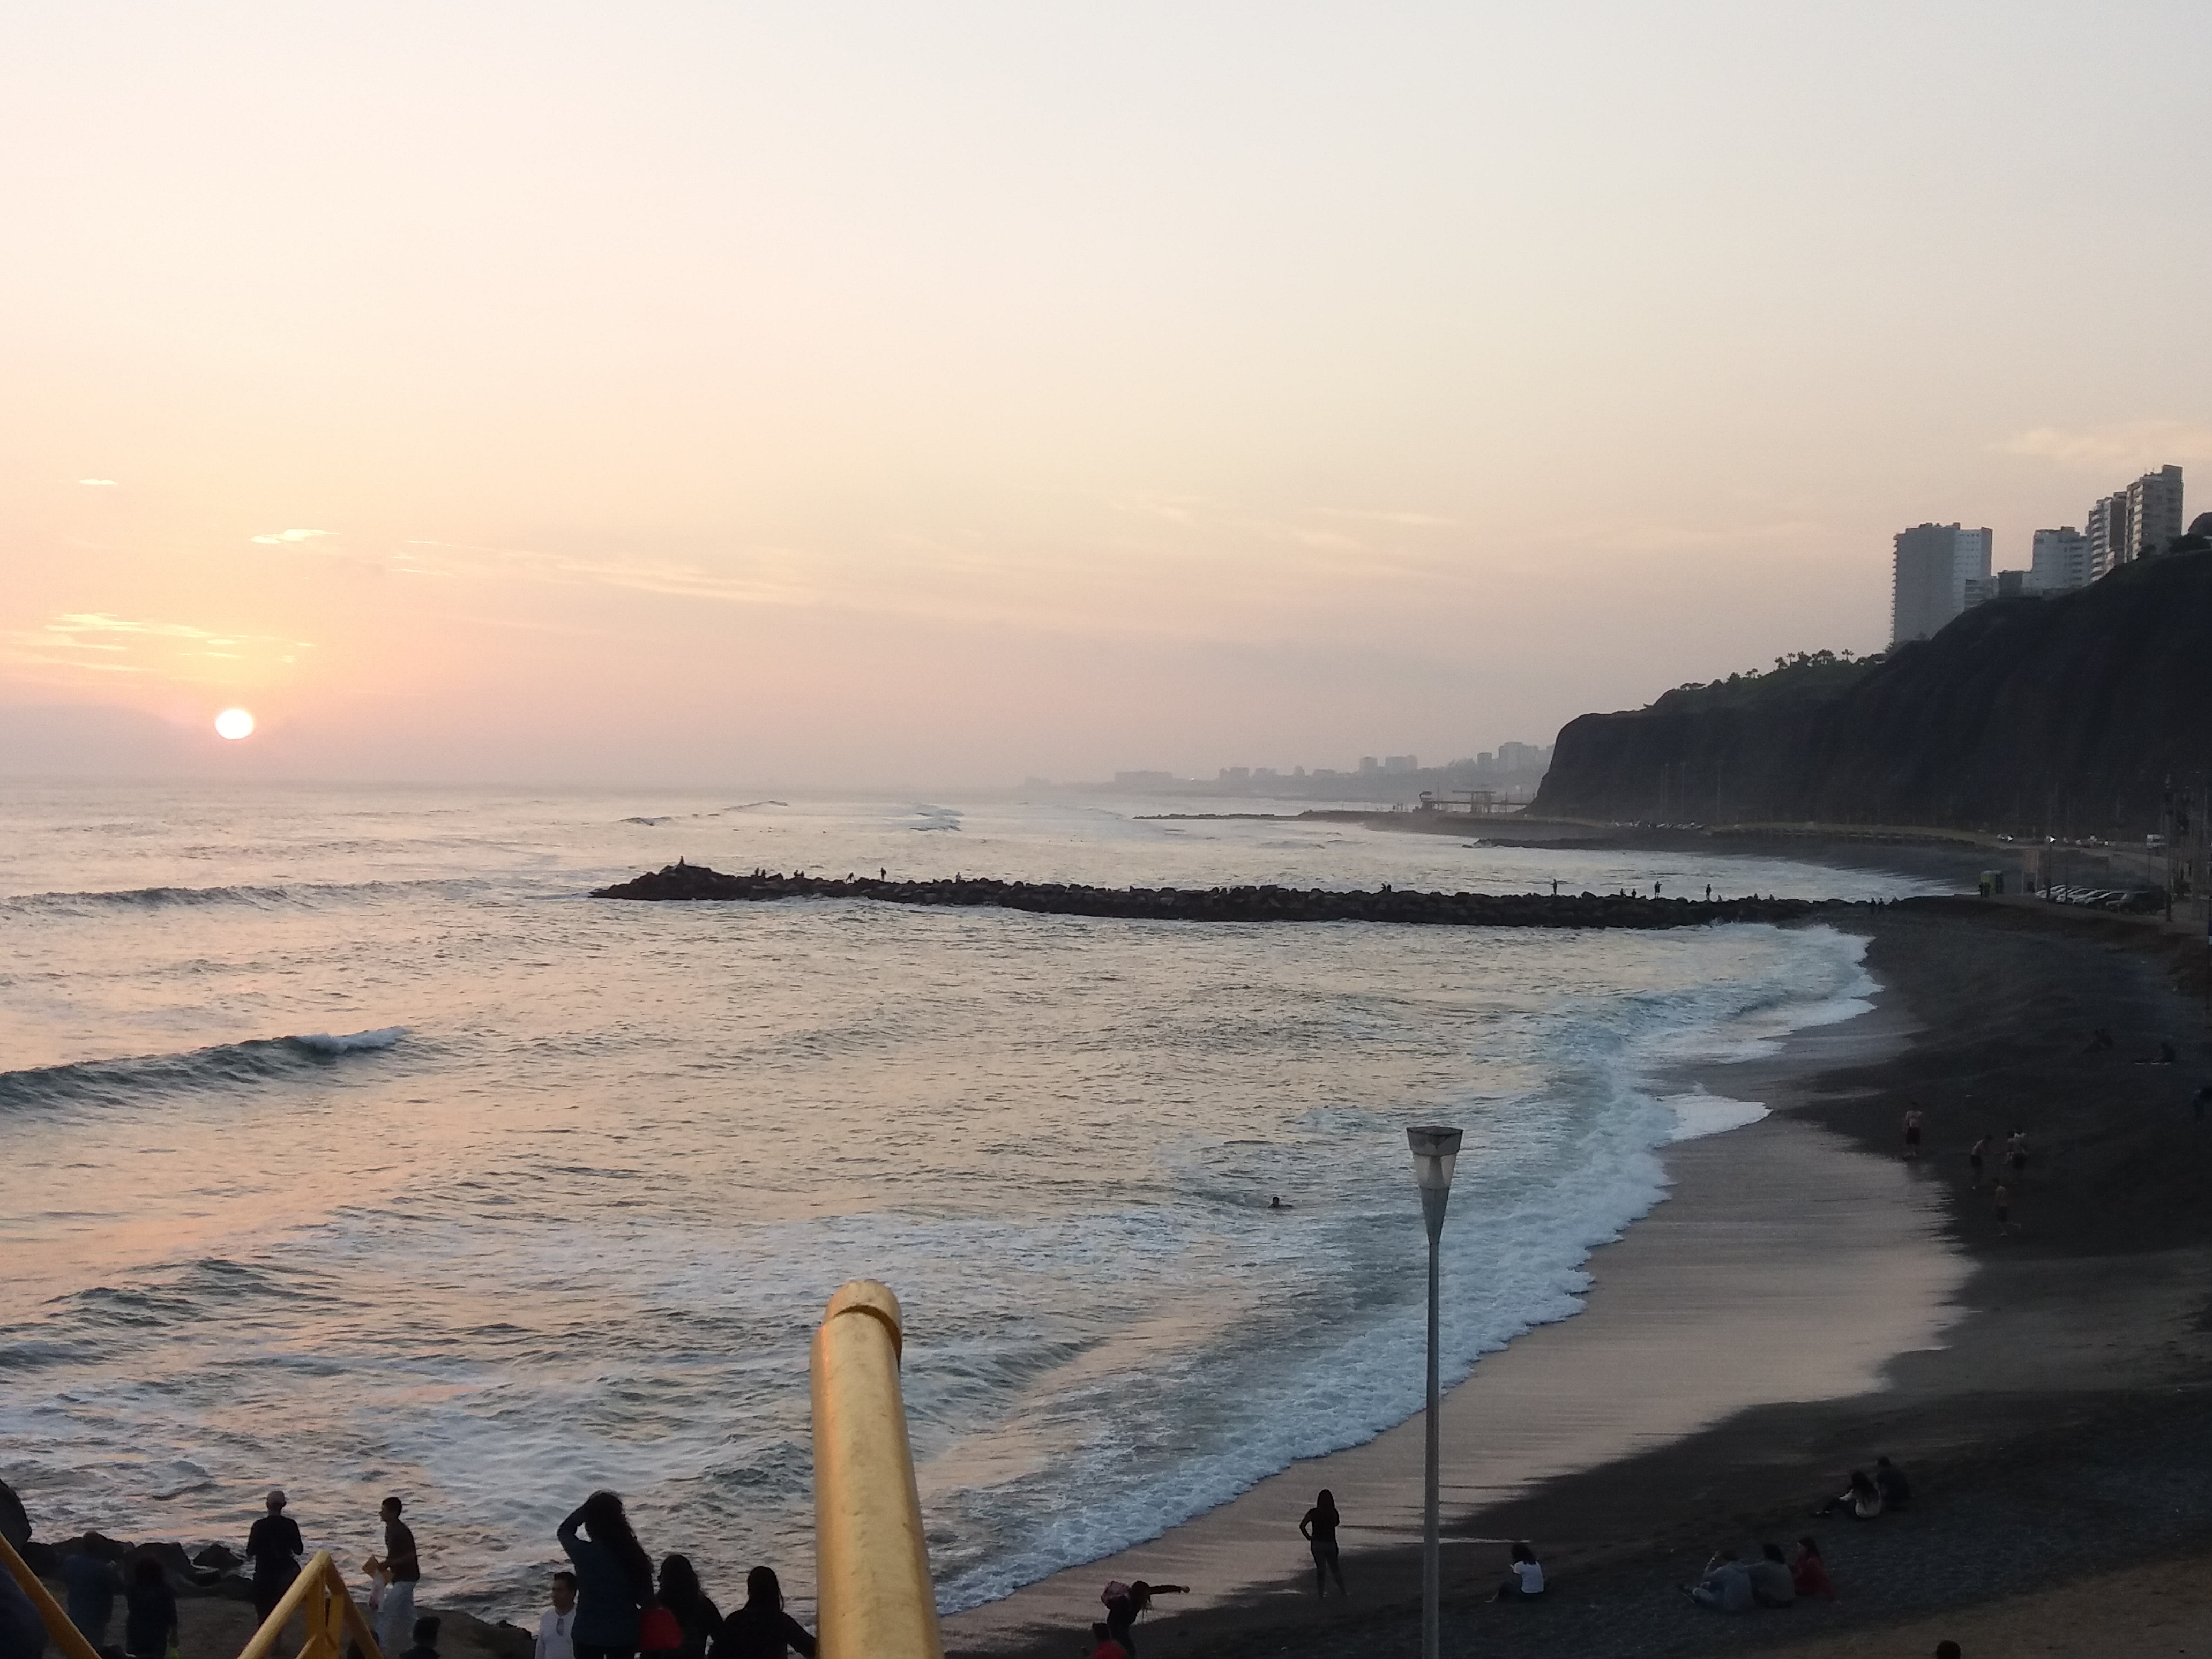
nature, body of water, sky, sea, coast, beach, ocean, shore, wave, morning, cloud, wind wave, atmospheric phenomenon, coastal and oceanic landforms, evening, water, horizon, sunset, tide, headland, mountain, bay, sunrise, vacation, dusk, tourism, sand, dawn, city